Diode modelling

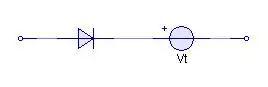
Ideal diode with a series voltage source.

When forward biased, the ideal diode is simply a short circuit and when reverse biased, an open circuit.